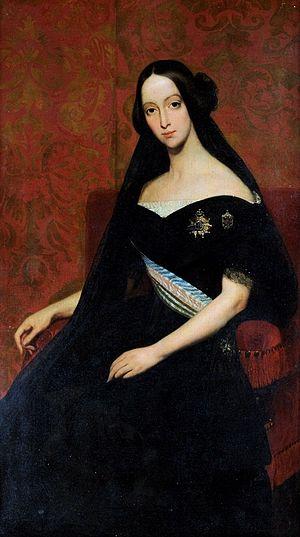
Le musée de la Vie romantique est situé dans le quartier de la Nouvelle Athènes du 9ᵉ arrondissement de Paris. Il est installé au 16, rue Chaptal, dans l’hôtel Scheffer-Renan, ancienne demeure du peintre d'origine hollandaise Ary Scheffer et foyer d'inspiration romantique durant la première partie du XIXᵉ siècle.